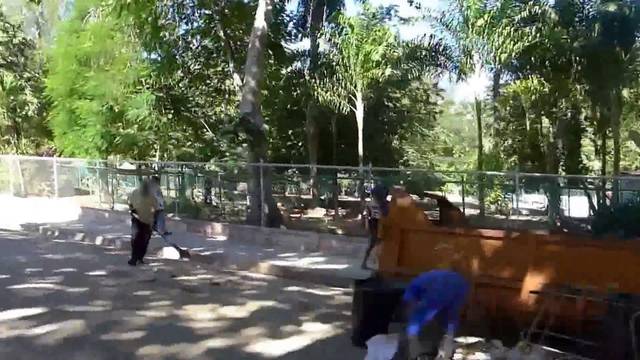
Region: Cuba
Coordinates: 21.374, -77.91